Éva Henger

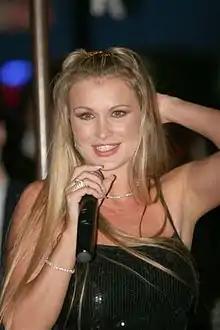

Éva Henger (born 2 November 1972) is an Italian-Hungarian actress, television personality, singer, model, internet personality, and former pornographic actress.